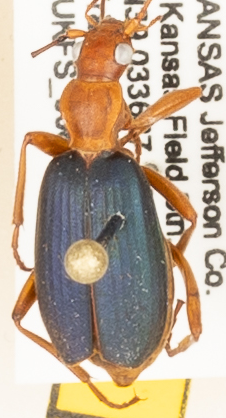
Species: Brachinus alternans
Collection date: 2019-08-07
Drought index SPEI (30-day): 0.602
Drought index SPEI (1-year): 1.69
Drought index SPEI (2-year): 0.684